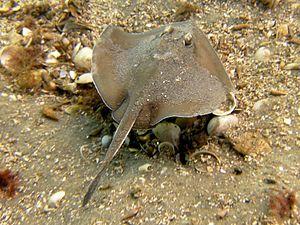
Trygonoptera est un genre de raie.